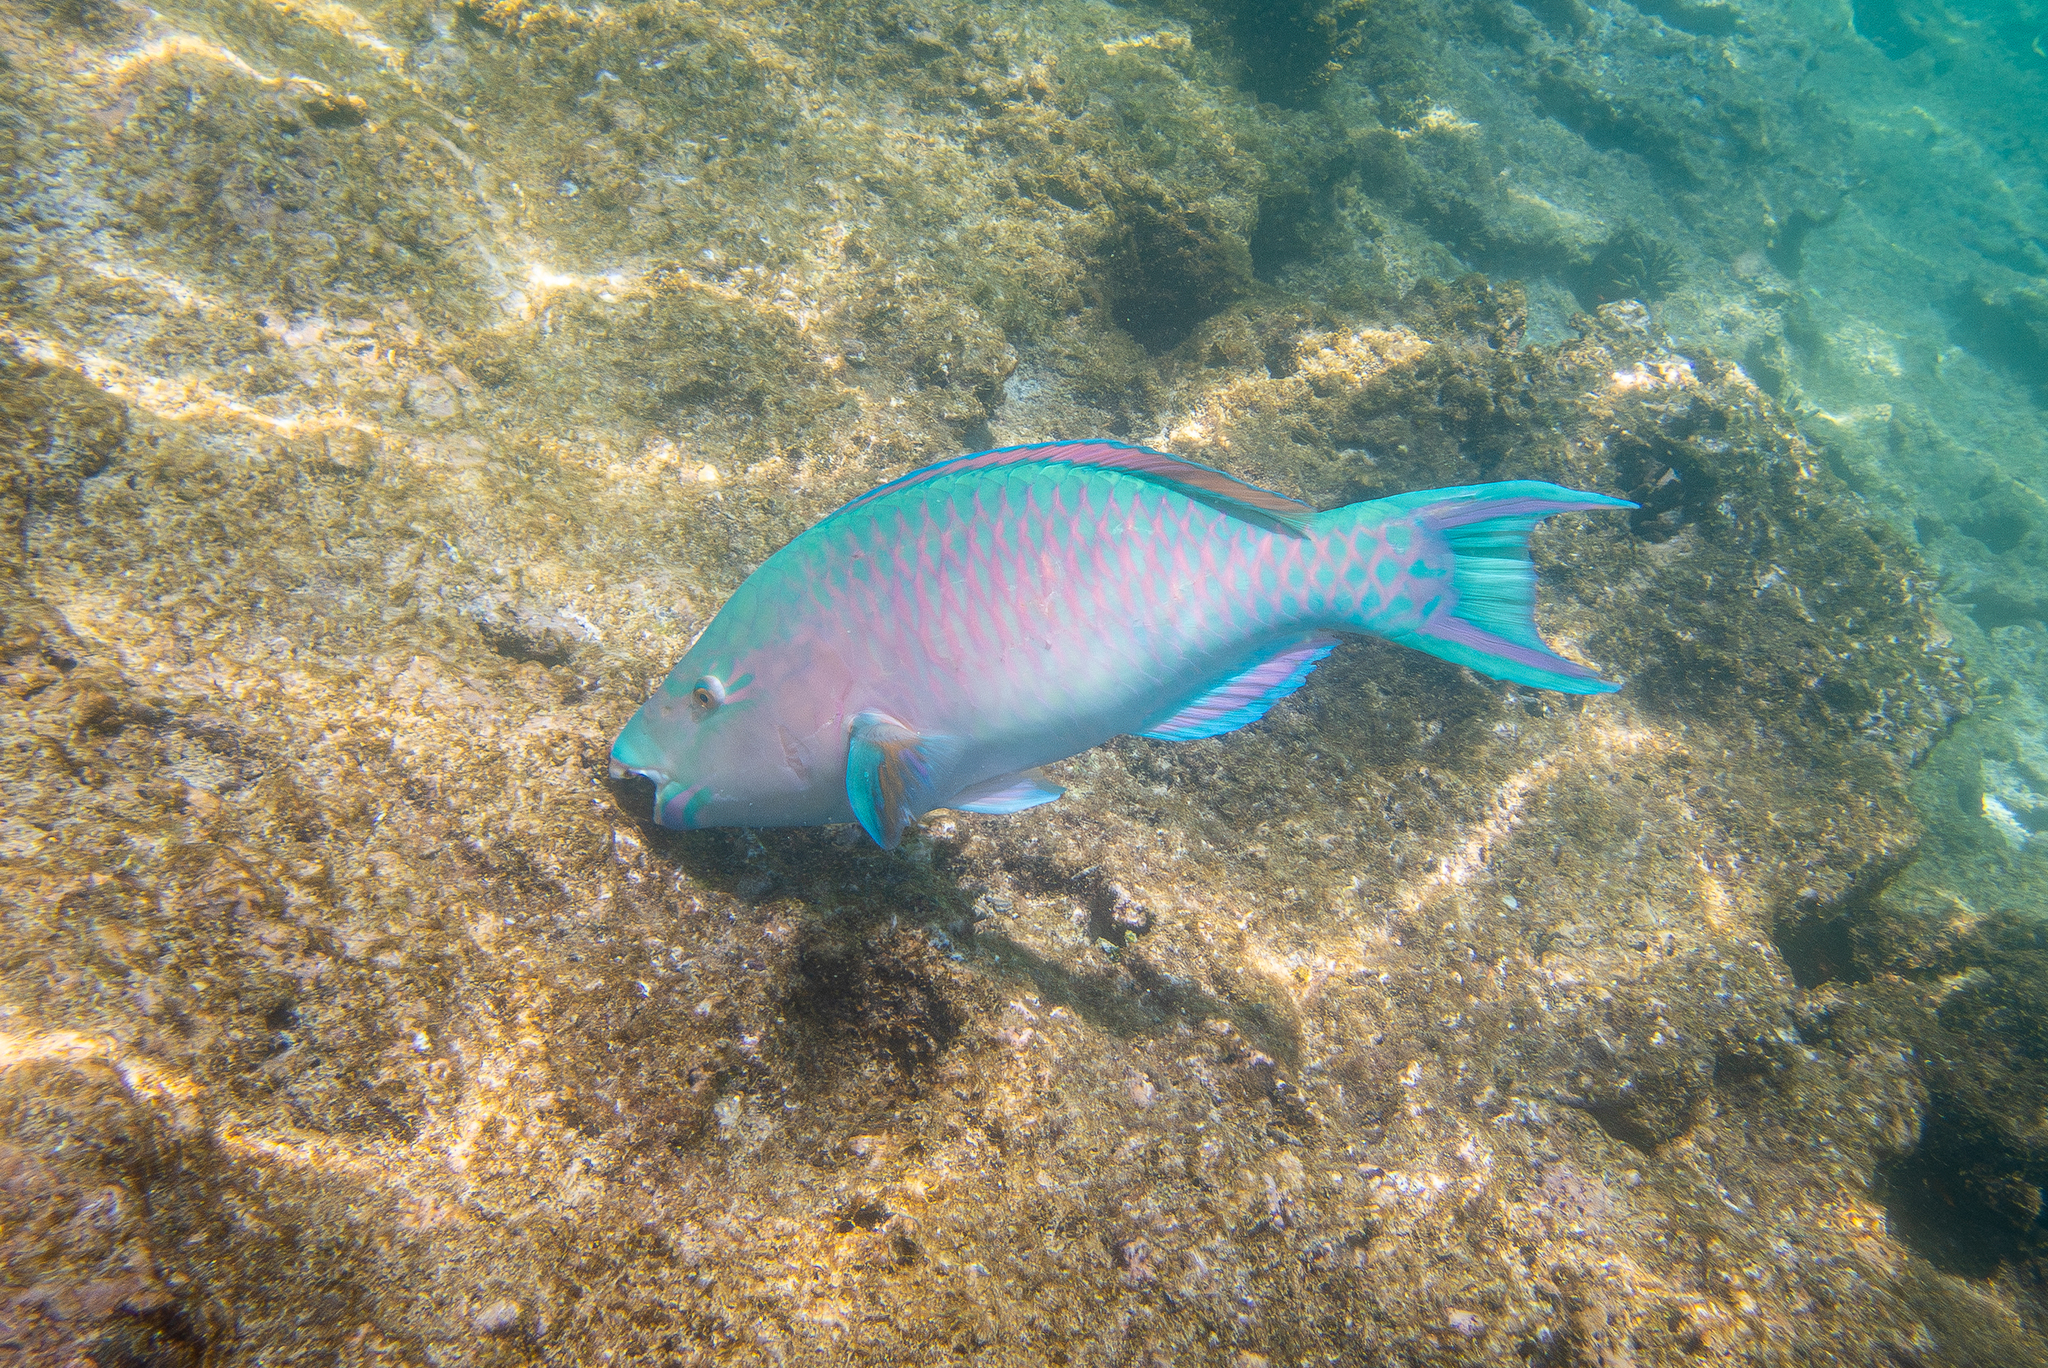
Scarus ghobban (Blue-barred Parrotfish)